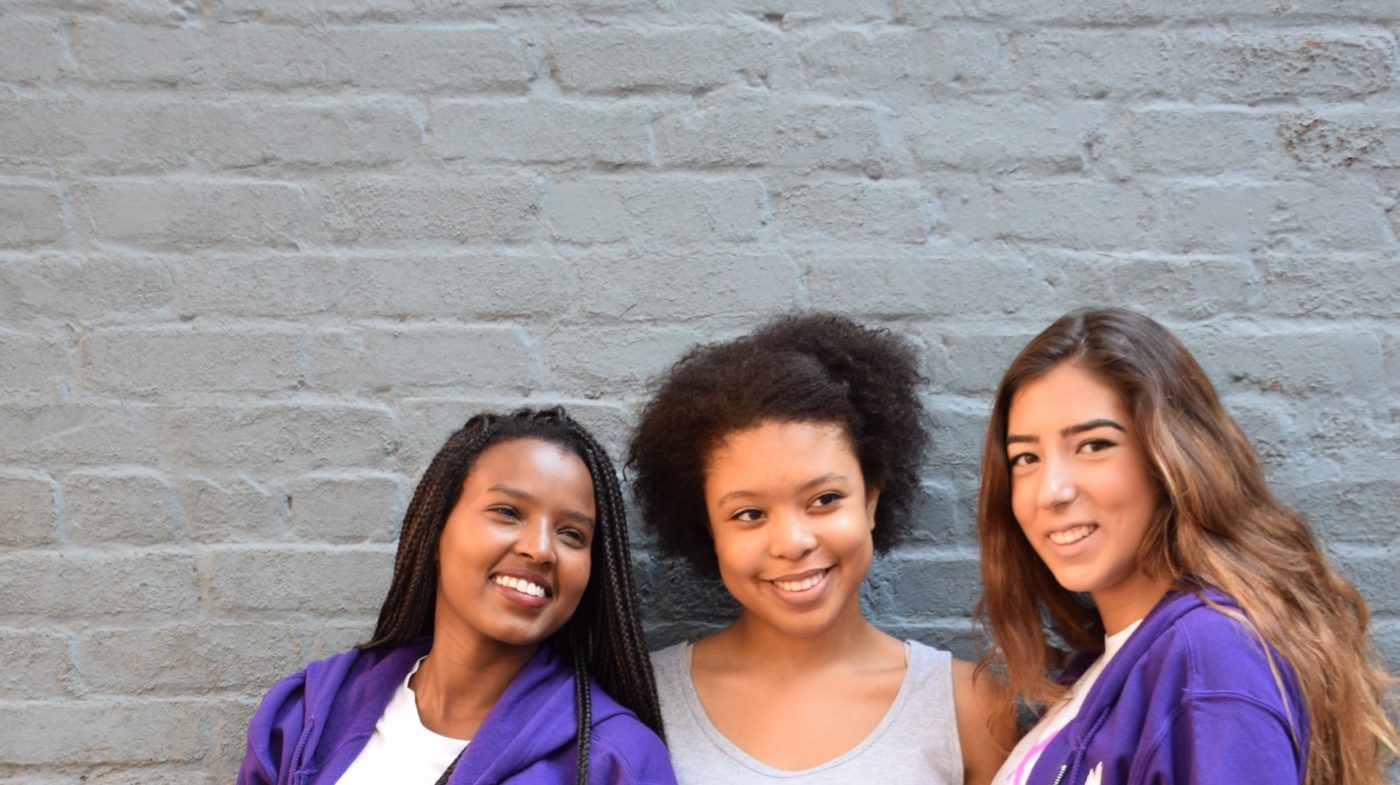
Gender: women